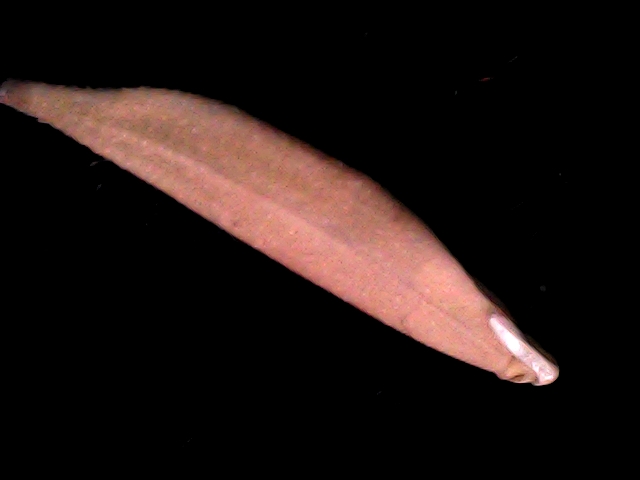
Rice variety: BD70